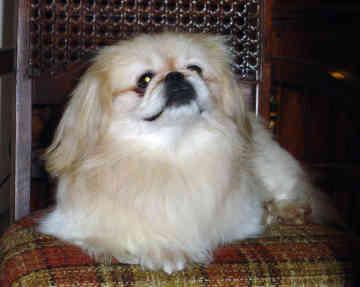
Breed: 480-n000125-Pekinese